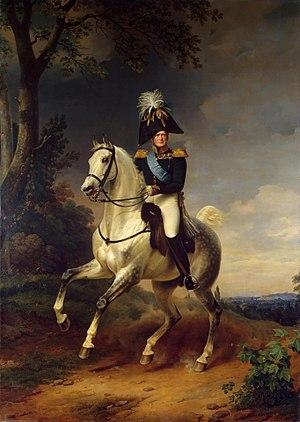
Le Régiment des Grenadiers de la Garde, est un régiment de l'Empire russe. C'est par le décret du 30 mars 1756, que l'impératrice
Alexandre Iᵉʳ de Russie ou Alexandre Pavlovitch Romanov, né le 12 décembre 1777 à Saint-Pétersbourg et mort le 19 novembre 1825 à Taganrog, fils de Paul Iᵉʳ et de Sophie-Dorothée de Wurtemberg, est empereur de Russie du 23 mars 1801 à sa mort et roi de Pologne de 1815 à sa mort. En politique extérieure, il se heurte aux ambitions de Napoléon Iᵉʳ, avec qui il est en guerre à plusieurs reprises. Il combat également sur ses frontières nord contre la Suède et sud contre l'Empire ottoman. Ces guerres victorieuses lui permettent d'agrandir l'Empire russe qui devient une grande puissance. Il est l'instigateur de la Sainte-Alliance qui se donne pour rôle de maintenir la paix en Europe en neutralisant les mouvements révolutionnaires. En politique intérieure, il tente dans un premier temps d'appliquer des idées libérales, mais reste malgré tout un autocrate. Les dernières années de son règne sont marquées par un mysticisme très fort qui l'amène à renier ses idées de jeunesse.